England

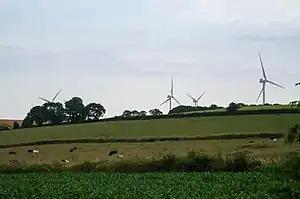

The English law legal system, developed over the centuries, is the basis of common law legal systems used in most Commonwealth countries and the United States (except Louisiana). Despite now being part of the United Kingdom, the legal system of the Courts of England and Wales continued, under the Treaty of Union, as a separate legal system from the one used in Scotland. The general essence of English law is that it is made by judges sitting in courts, applying their common sense and knowledge of legal precedent – "stare decisis" – to the facts before them.